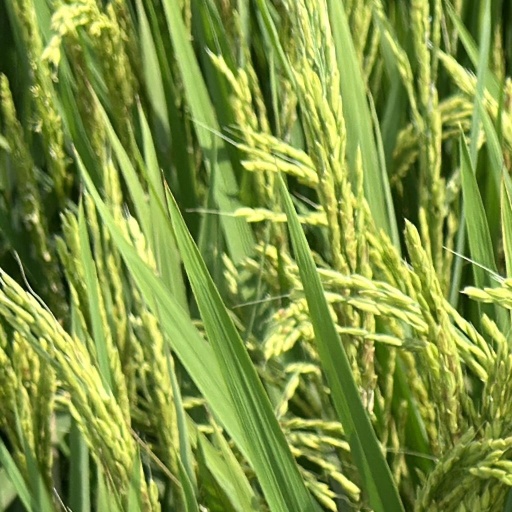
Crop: rice